Connor Evans (footballer)

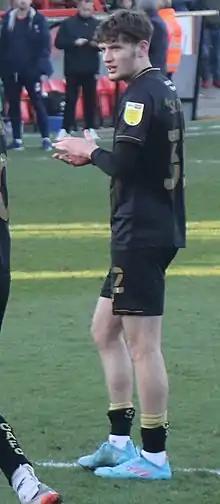
Evans with Crewe Alexandra in 2022

Connor Evans (né Salisbury) (born 27 September 2003) is a Welsh professional footballer who plays as a striker for Cymru Premier side Caernarfon Town.